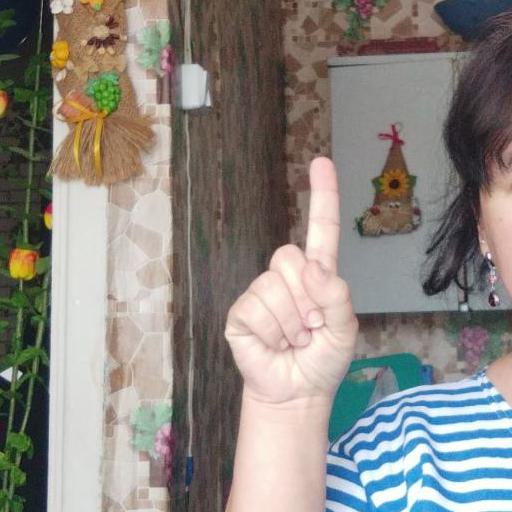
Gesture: one